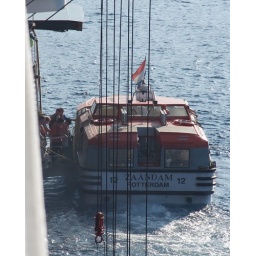
The cruise ship couldn't dock in Lahina. These boats or tenders were used to take us to shore and back.